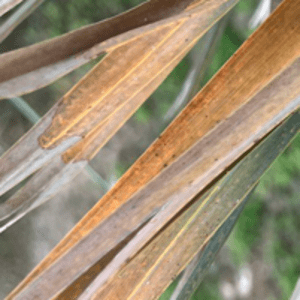
Label: Potassium Deficiency